Dawn raids (New Zealand)

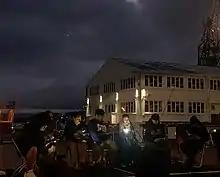
A playreading of 'Dawn Raids' by Oscar Kightley at dawn near the harbour in Te Whanganui-a-Tara

In April 2021, members of the Pasifika community called for an official apology, describing the dawn raids as "governmentsanctioned racism".